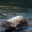
Label: otter